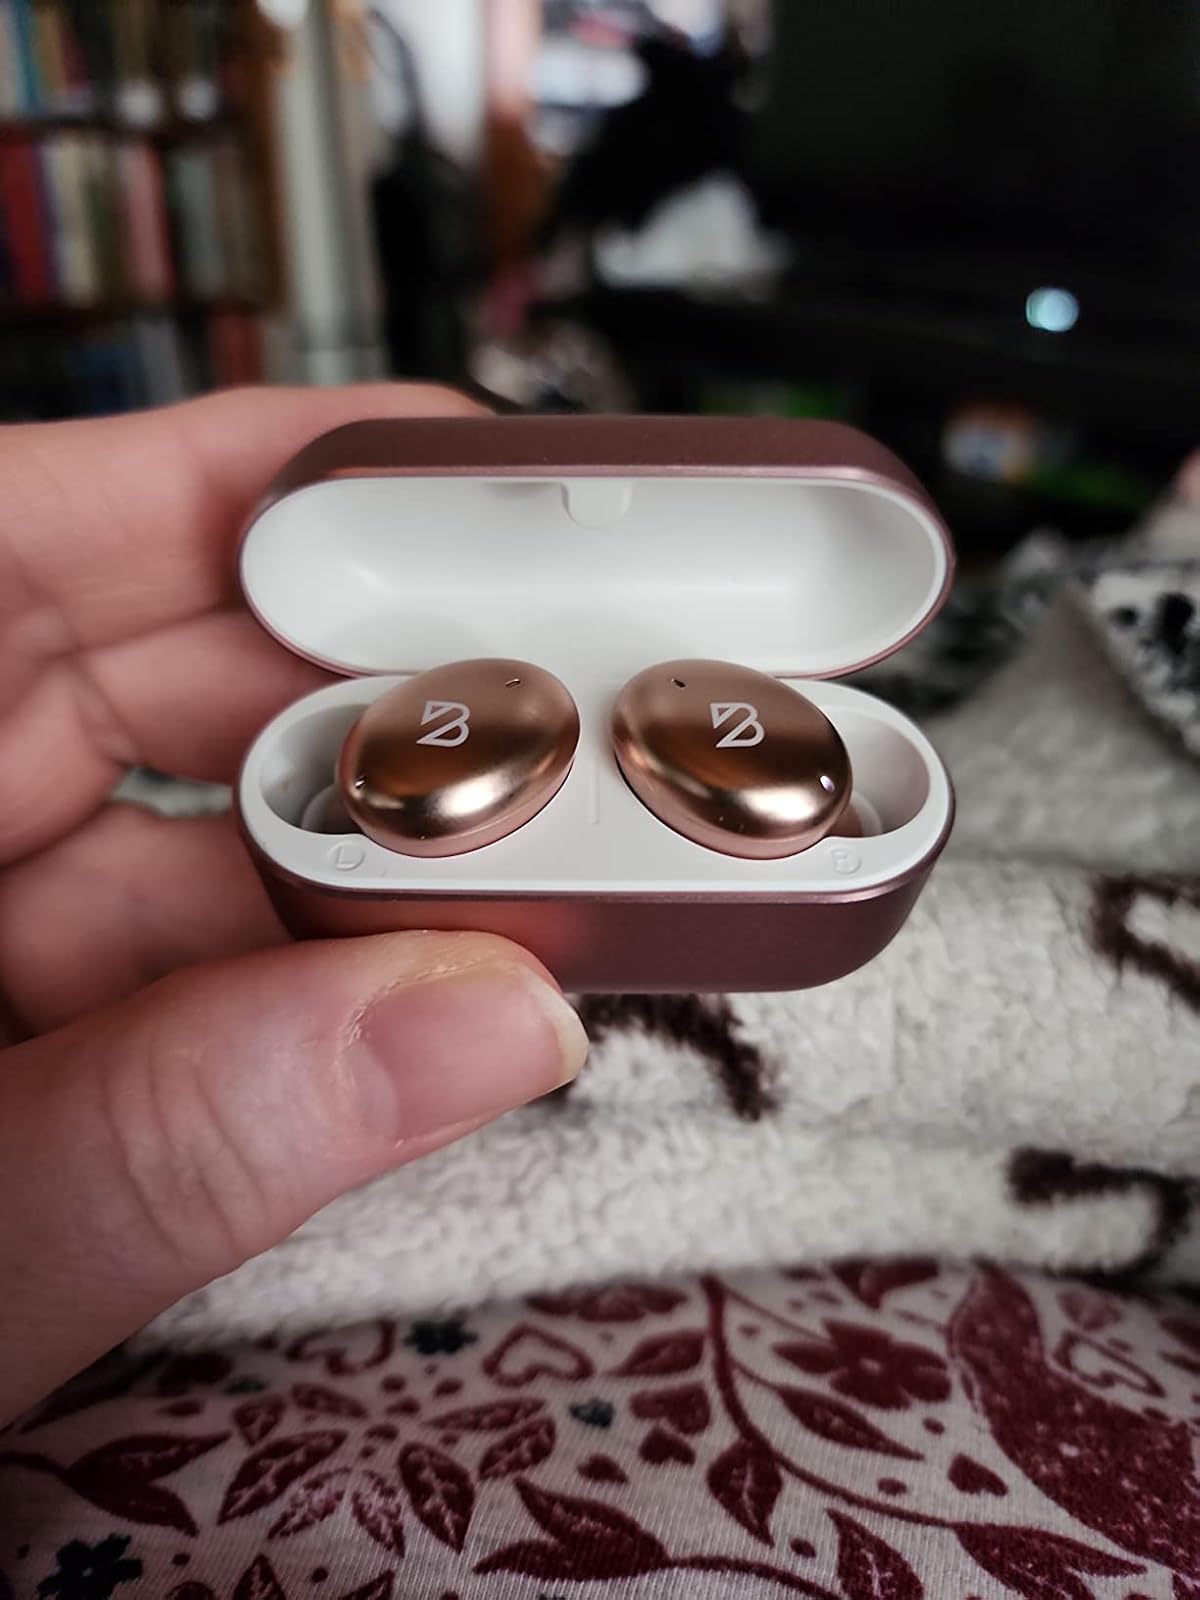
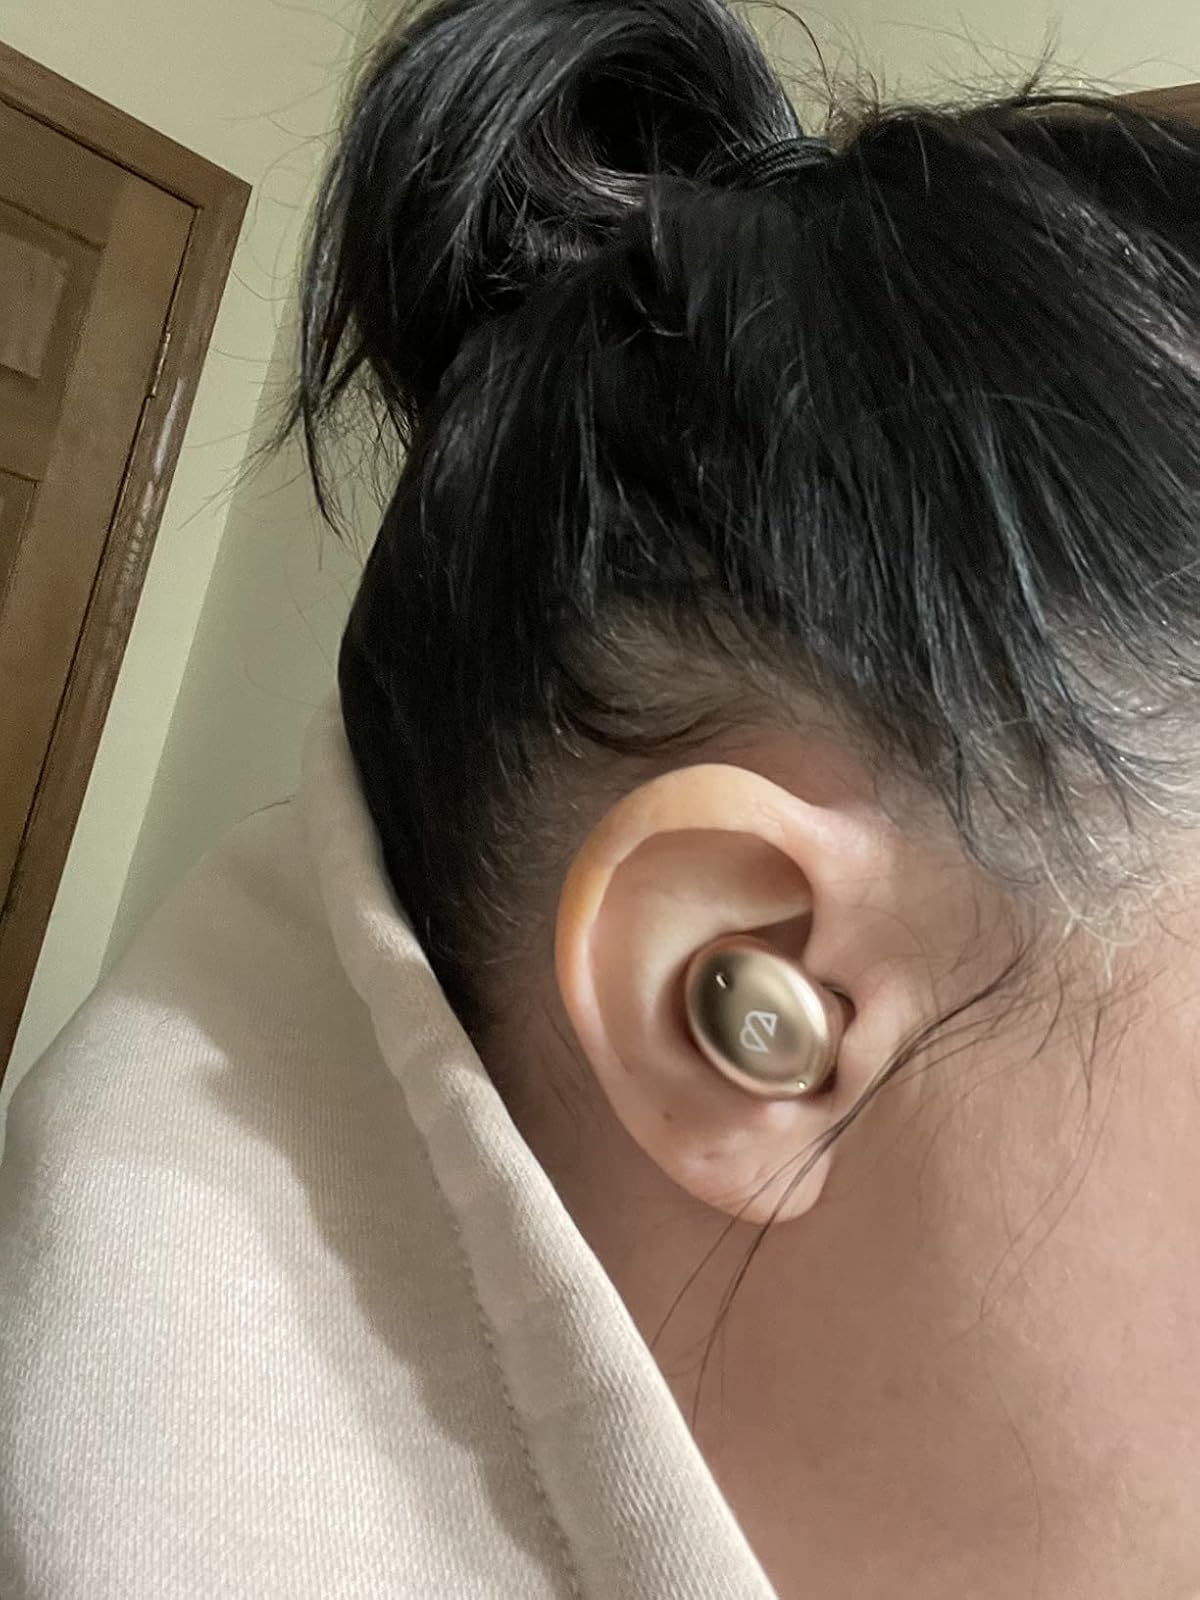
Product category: earbuds
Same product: yes